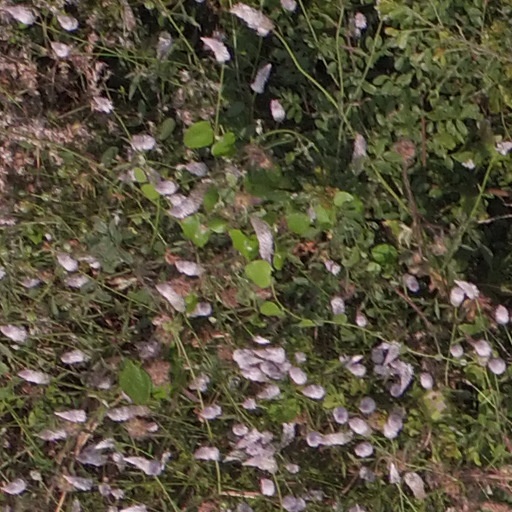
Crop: maize; corn